Those Magnificent Men in Their Flying Machines

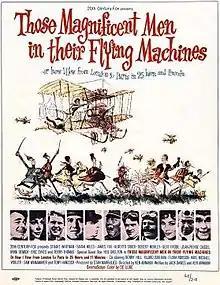
Theatrical release poster

Those Magnificent Men in their Flying Machines or How I Flew from London to Paris in 25 Hours and 11 Minutes is a 1965 British epic period comedy film that satirises the early years of aviation. Directed and co-written by Ken Annakin, the film stars an international ensemble cast, including Stuart Whitman, Sarah Miles, Robert Morley, Terry-Thomas, James Fox, Red Skelton, Benny Hill, Jean-Pierre Cassel, Gert Fröbe, and Alberto Sordi.